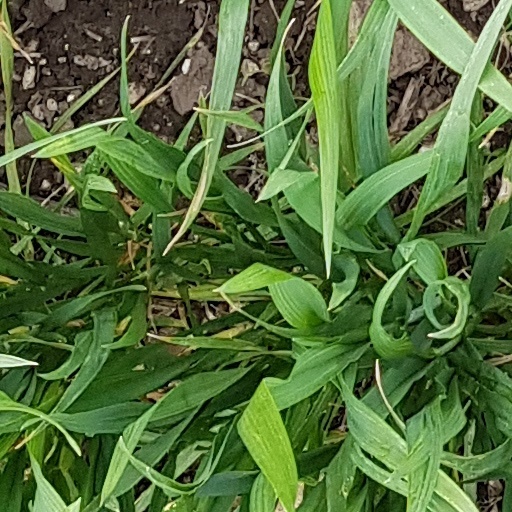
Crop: wheat